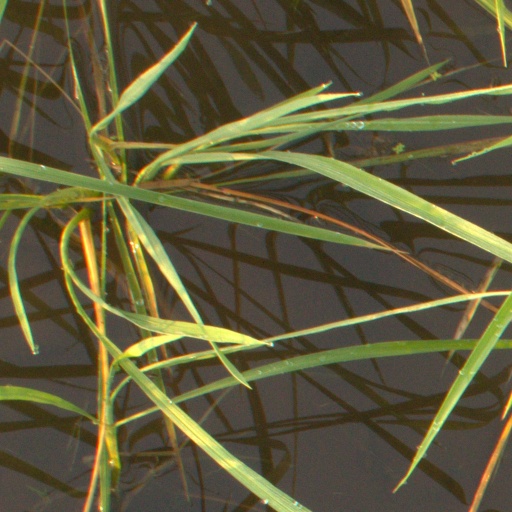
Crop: rice